Bemersyde

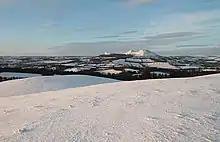
The Eildon Hills seen from Bemersyde Hill

Bemersyde is a hamlet in the Mertoun parish of Berwickshire, in the Scottish Borders. It sits on the left bank of the River Tweed, about three miles east of Melrose. Bemersyde House, the ancestral home of the Haig family, is the most notable feature.